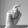
ASL letter: X